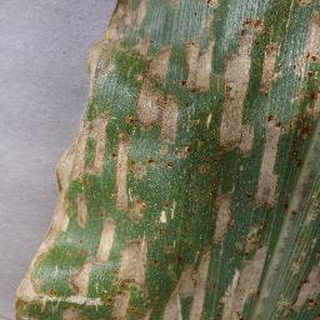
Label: corn_cercospora_leaf_spot